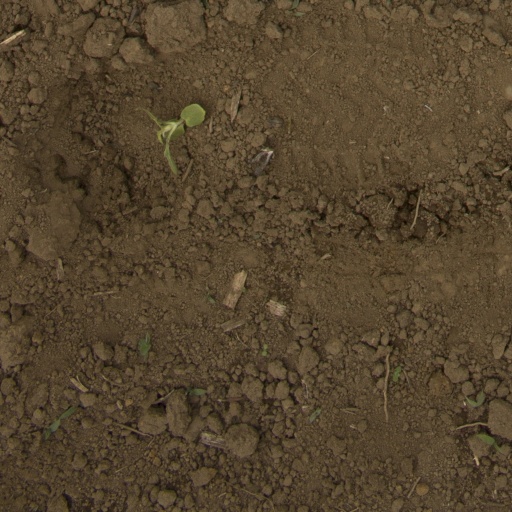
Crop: Jerusalem artichoke